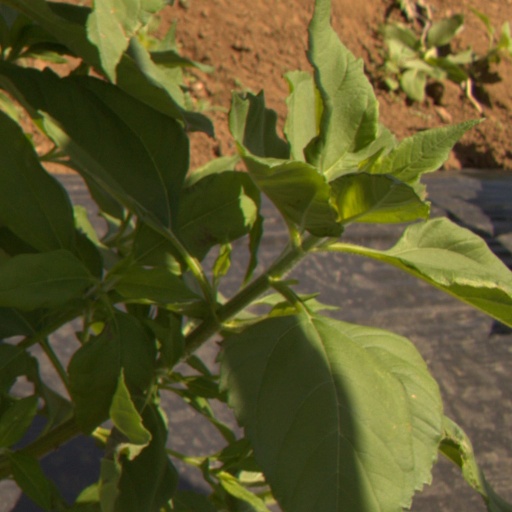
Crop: Jerusalem artichoke